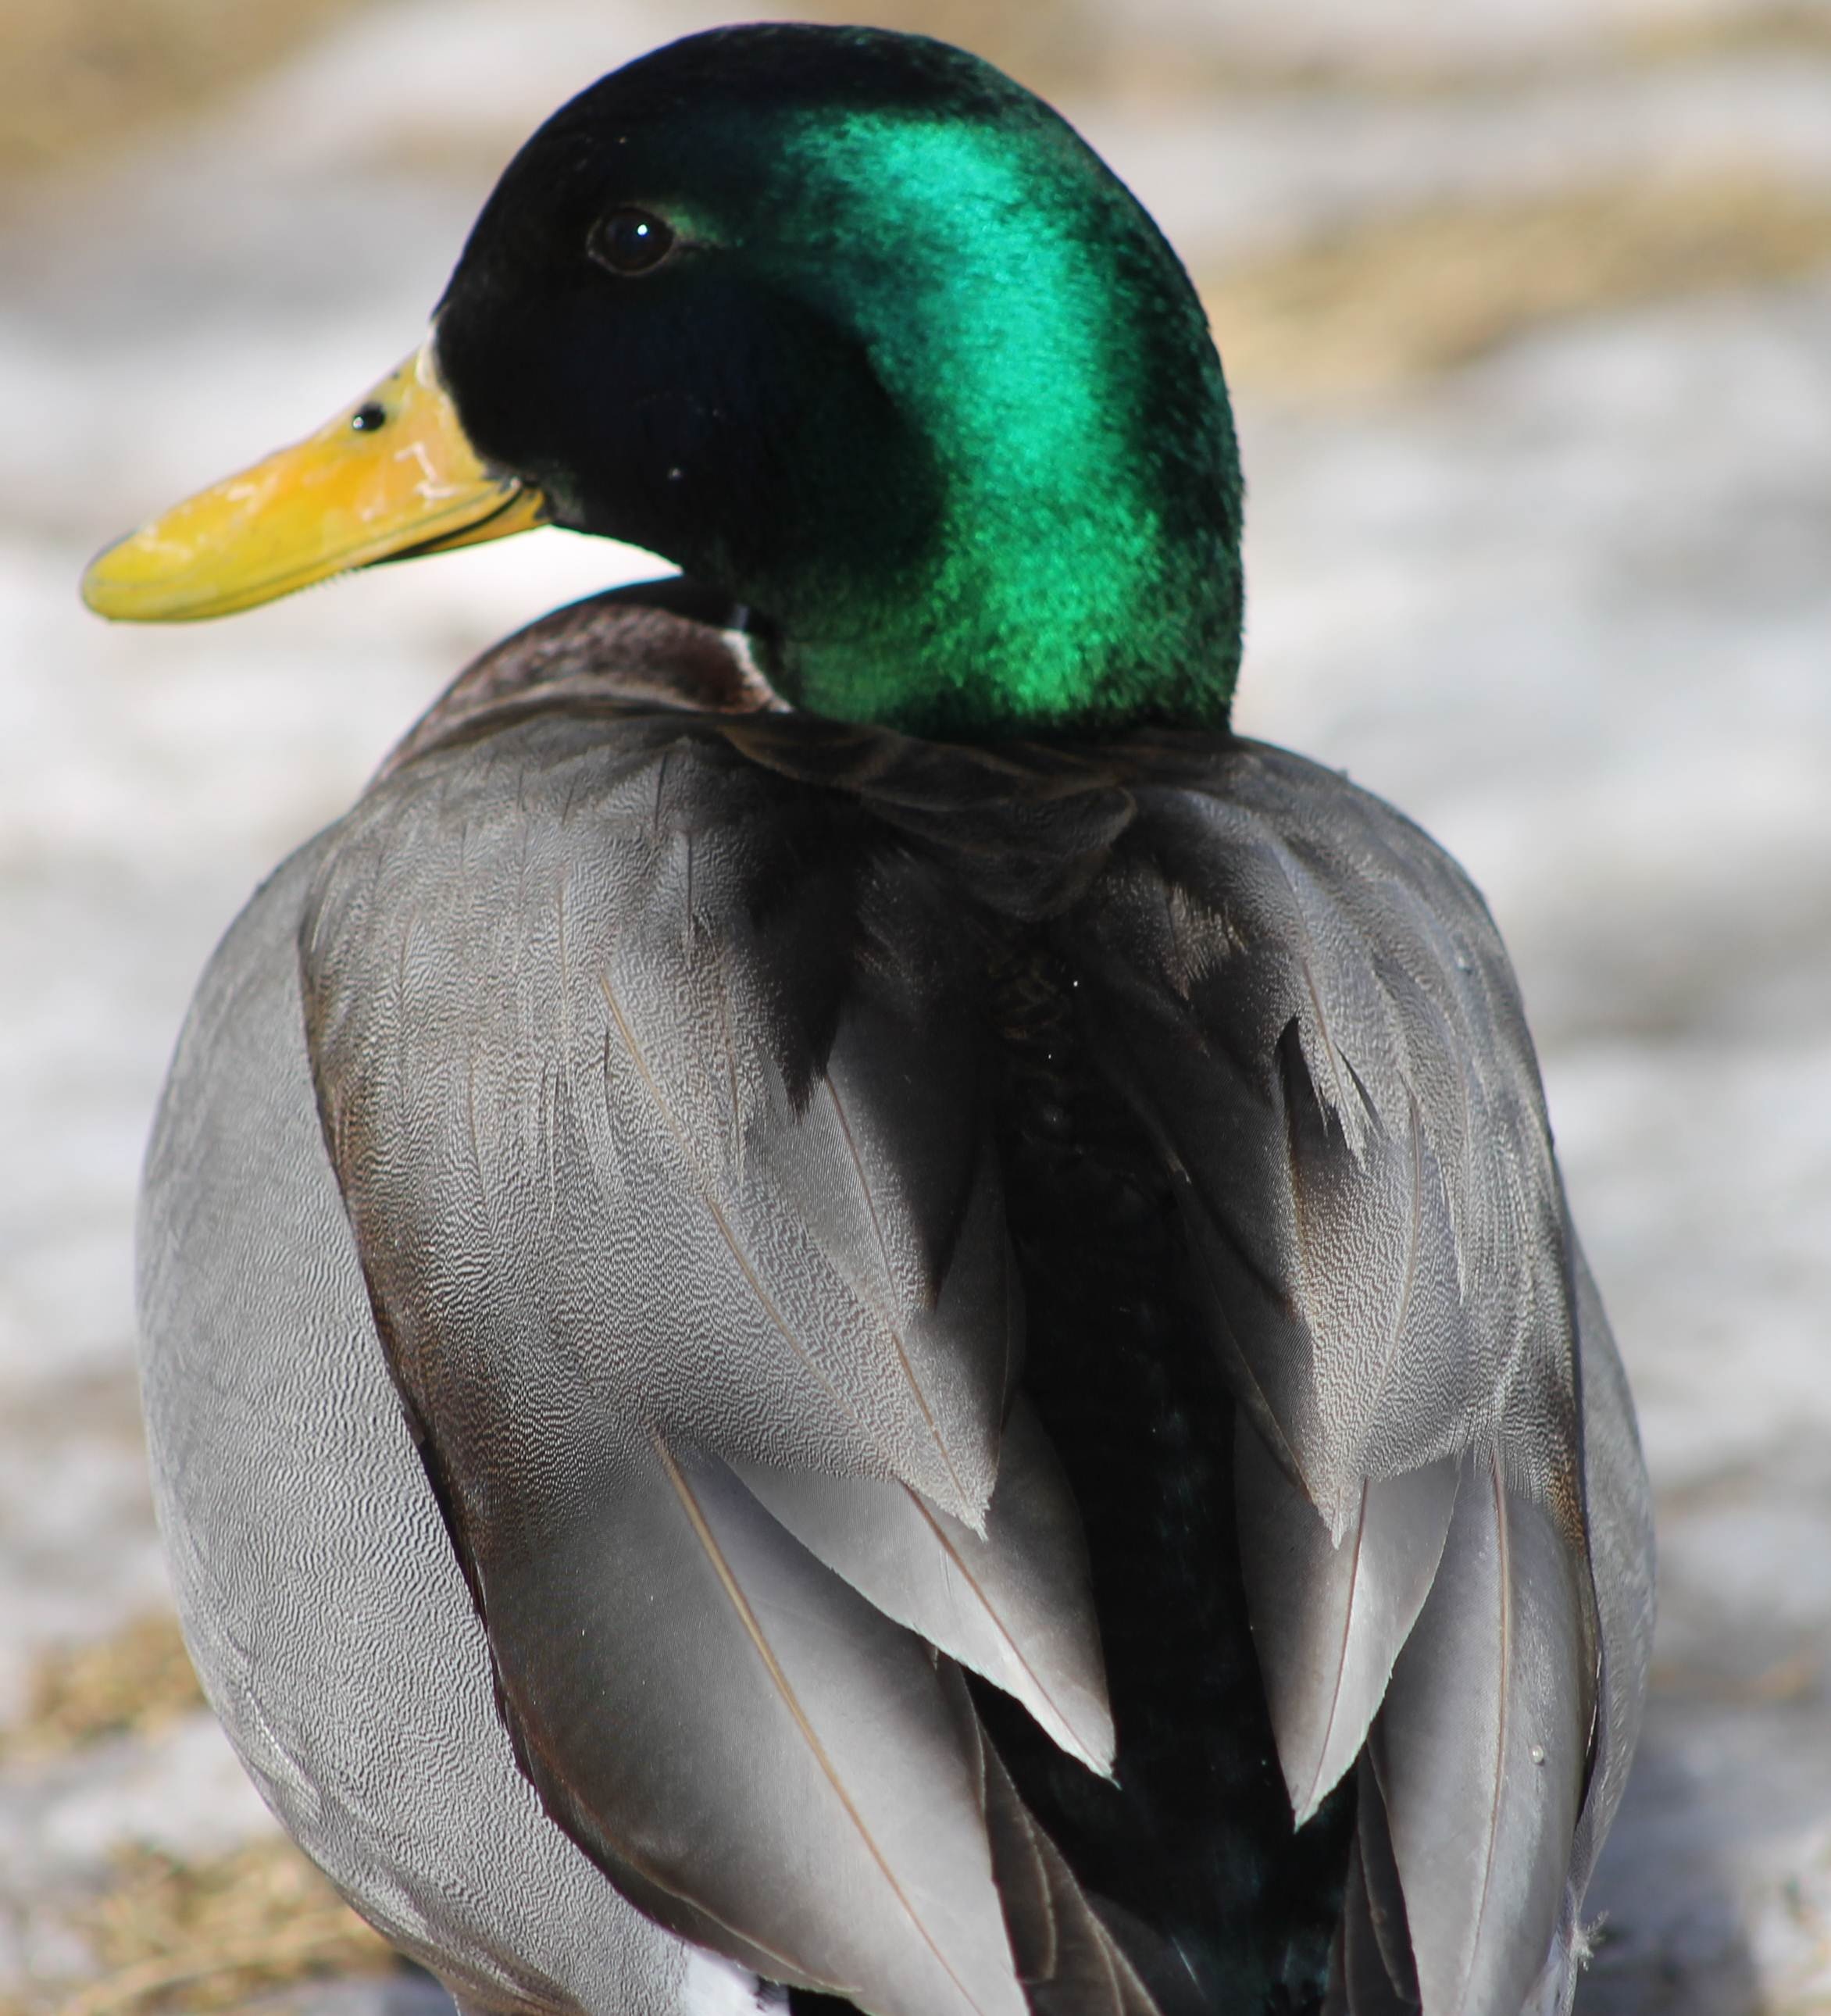
nature, bird, wing, animal, wildlife, beak, fauna, poultry, close up, duck, vertebrate, waterfowl, chick, water bird, mallard, canard, gray feathers, ducks geese and swans